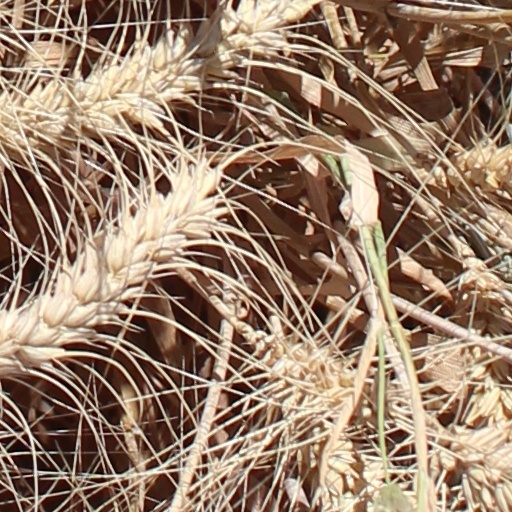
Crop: wheat